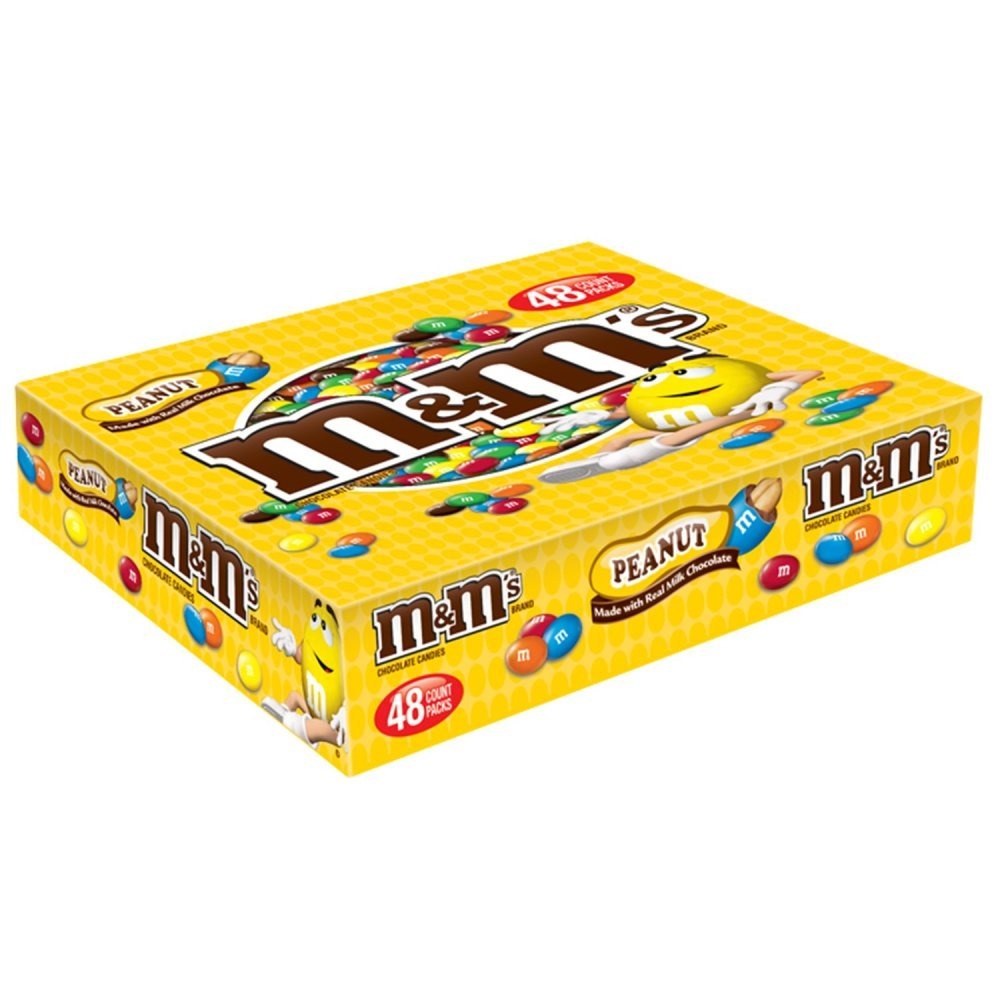
Item Name: M&M'S Peanut Chocolate Candy Singles Size Pouches 1.74-Ounce Pouch 48-Count Box
Bullet Point 1: Contains one (1) box of forty-eight (48) 1.74-ounce pouches of M&M'S Peanut Chocolate Candy
Bullet Point 2: Made with roasted peanuts and real milk chocolate surrounded by a colorful candy shell
Bullet Point 3: Peanut M&M'S Candy also is the perfect treat to share with family and friends as movie candy
Bullet Point 4: Share the joy of M&M'S Peanut Chocolate Candy with coworkers to brighten the workday
Bullet Point 5: Peanut M&M'S Chocolate Candy is a little nutty, a lot tasty and always full of fun
Value: 48.0
Unit: count

Price: 57.9